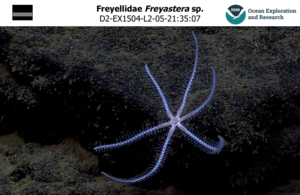
Une étoile de mer du genre Freyastera observée dans les abysses par la mission Okeanos Explorer.
Freyastera est un genre d'étoiles de mer abyssales de la famille des Freyellidae.